Charles Dazey

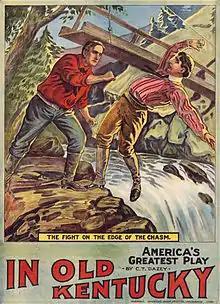
Color lithograph poster for "In Old Kentucky," 1893.

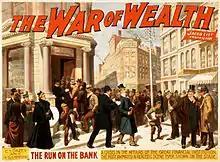
Dazey's 1896 Broadway melodrama "The War of Wealth" was inspired by the Panic of 1893.

He was born in Lima, Illinois; attended the state university in Lexington, Kentucky; and graduated from Harvard University in 1881. He edited "The Harvard Advocate" and was elected poet of his class. While at college his poems were published in "The Century Magazine". His comedietta "Rustication" was produced at the Boston Museum while he was a sophomore.